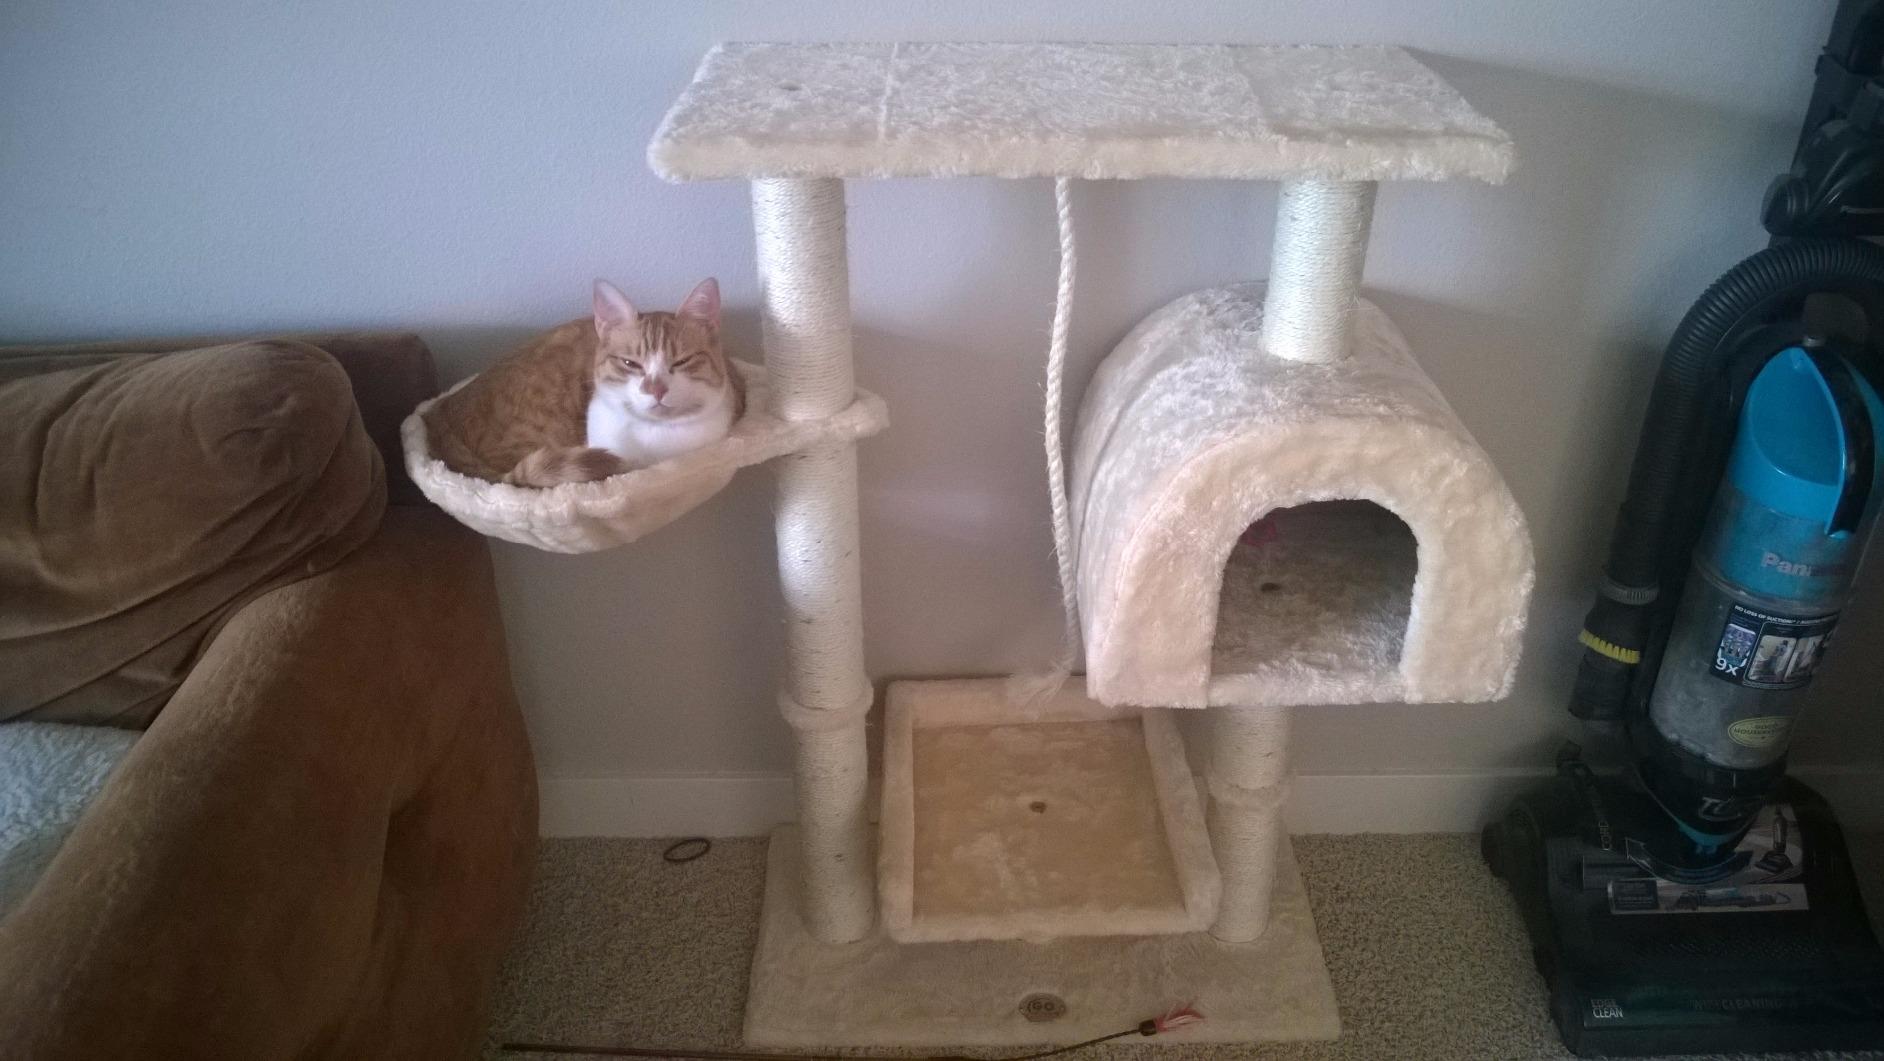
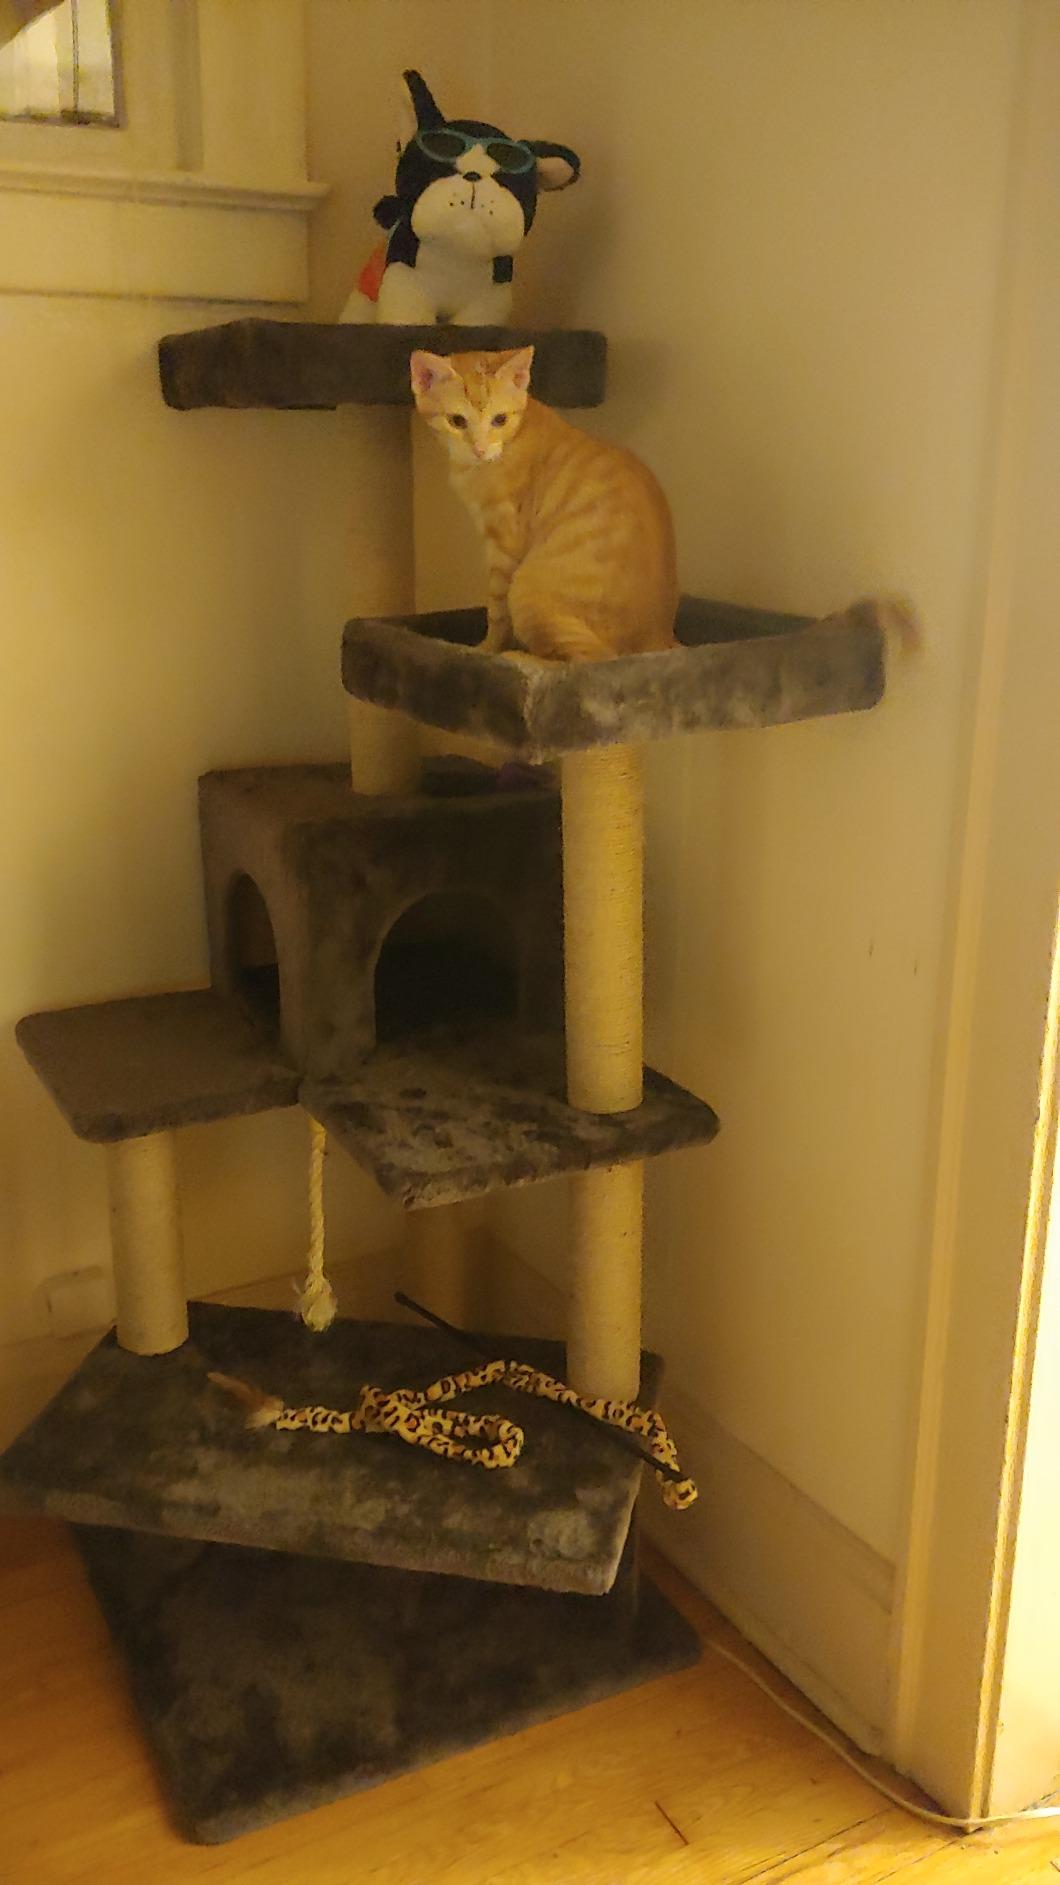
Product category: items_cat tree
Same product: no